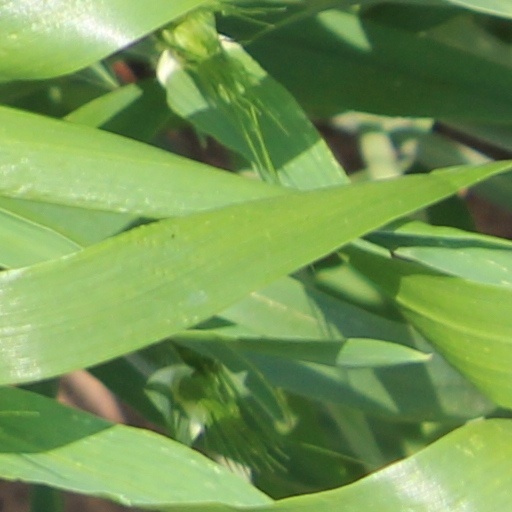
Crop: wheat